List of awards and nominations received by Kathy Mattea

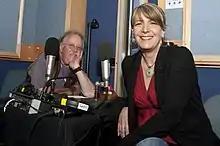
Mattea interviewed by Mike Harding, 2010

American country artist Kathy Mattea has won ten awards and has received 23 nominations for her work. Mattea has won four awards from the Academy of Country Music, including two for her 1988 single, "Eighteen Wheels and a Dozen Roses". She has received four awards from the Country Music Association, including two for Female Vocalist of the Year. Mattea has also won two Grammy Awards. Her first was for her 1989 single, "Where've You Been". Mattea has also received two nominations from the American Music Awards for her recordings in the early 1990s.